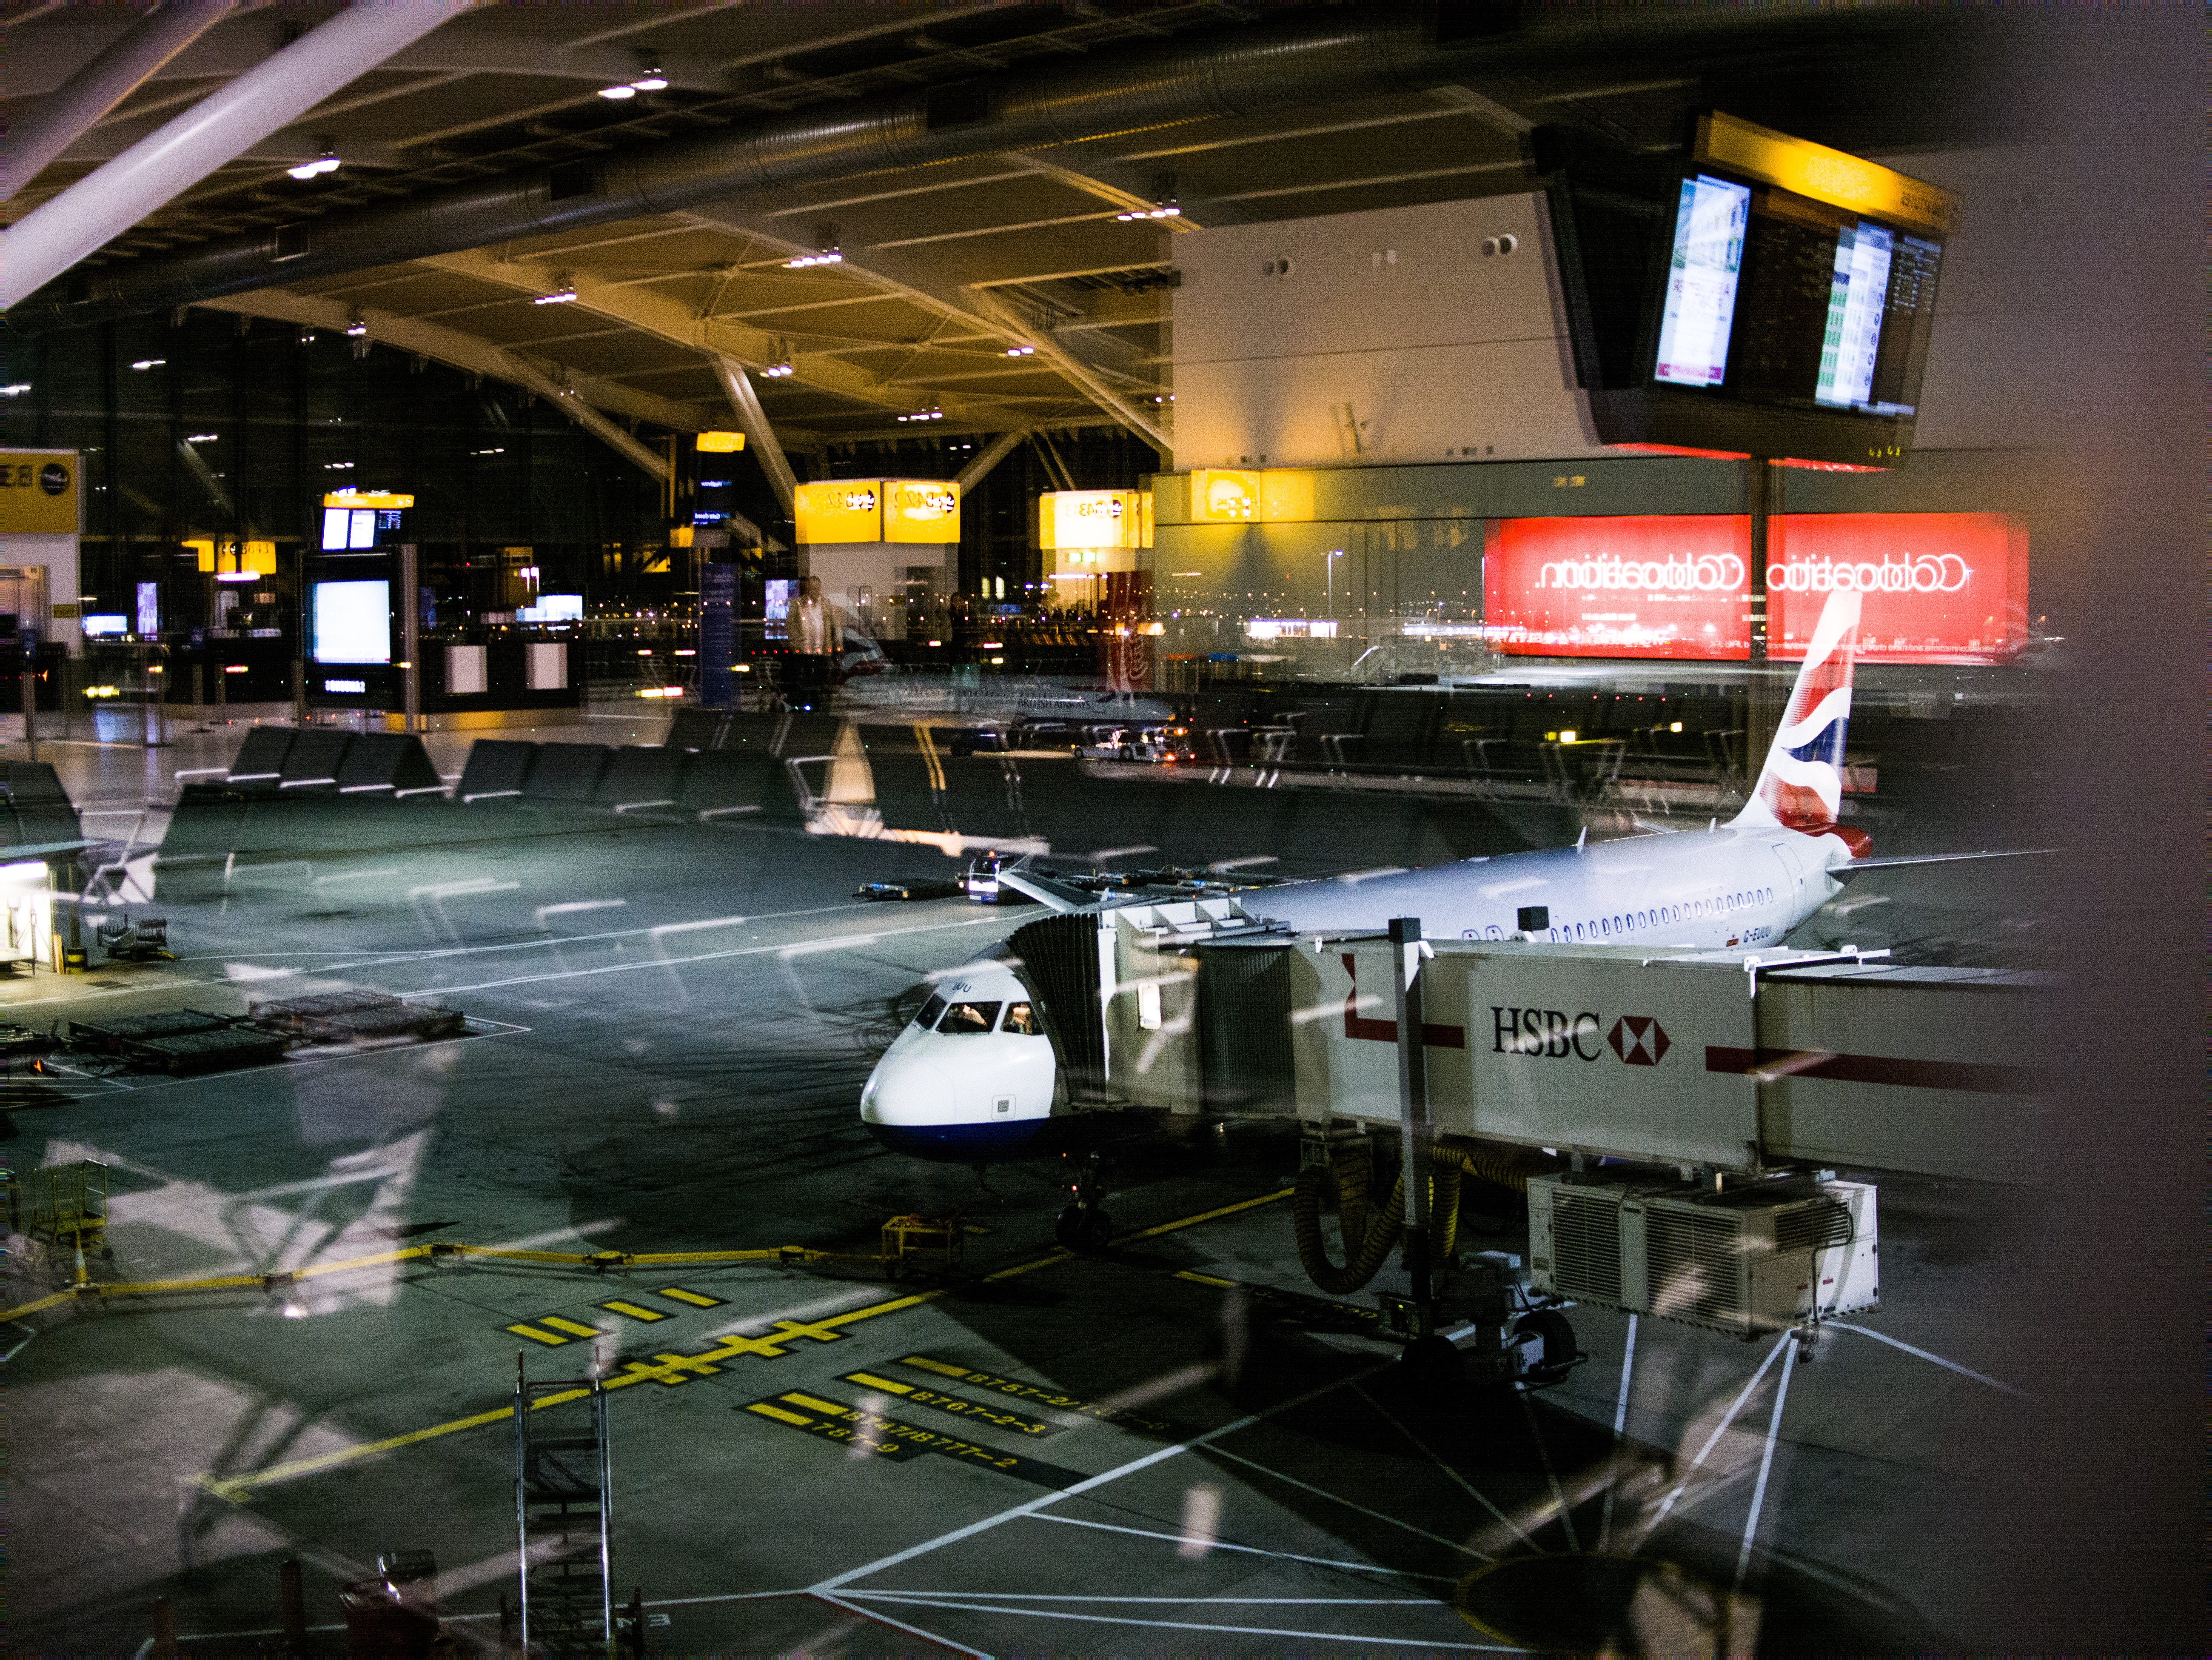
night, transport, vehicle, factory, public transport, infrastructure